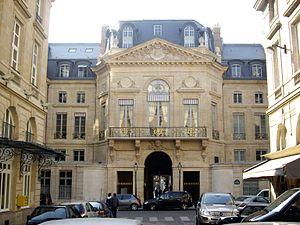
Entrée et façade du Palais Royal donnant sur la rue de Valois. Vues depuis la place de Valois.
En France, un ministère est une division de l'administration publique centrale chargé de mettre en œuvre la politique gouvernementale dans un domaine précis. Le ministre, membre du gouvernement qui dirige ce ministère, est nommé par le président de la République. Il est assisté par un cabinet et a autorité sur les administrations de l’État.